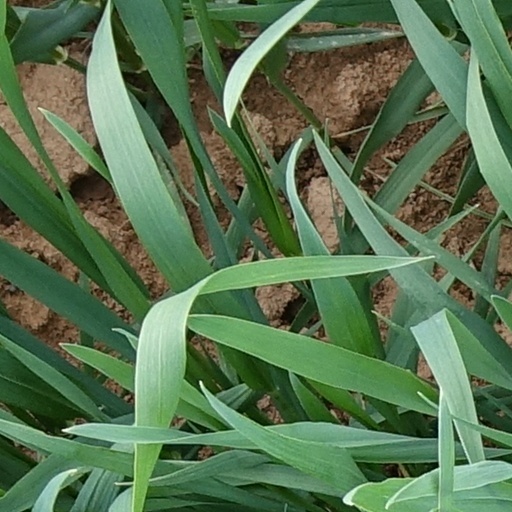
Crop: wheat